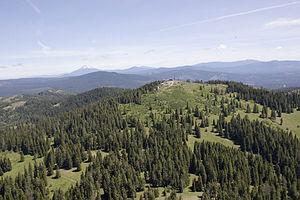
Le monument national de Cascade-Siskiyou est un monument national américain, qui s'étend sur 214 km² dans les monts Siskiyou, dans le sud-ouest de l'Oregon. Cette aire est créée par le président Bill Clinton en 2000.